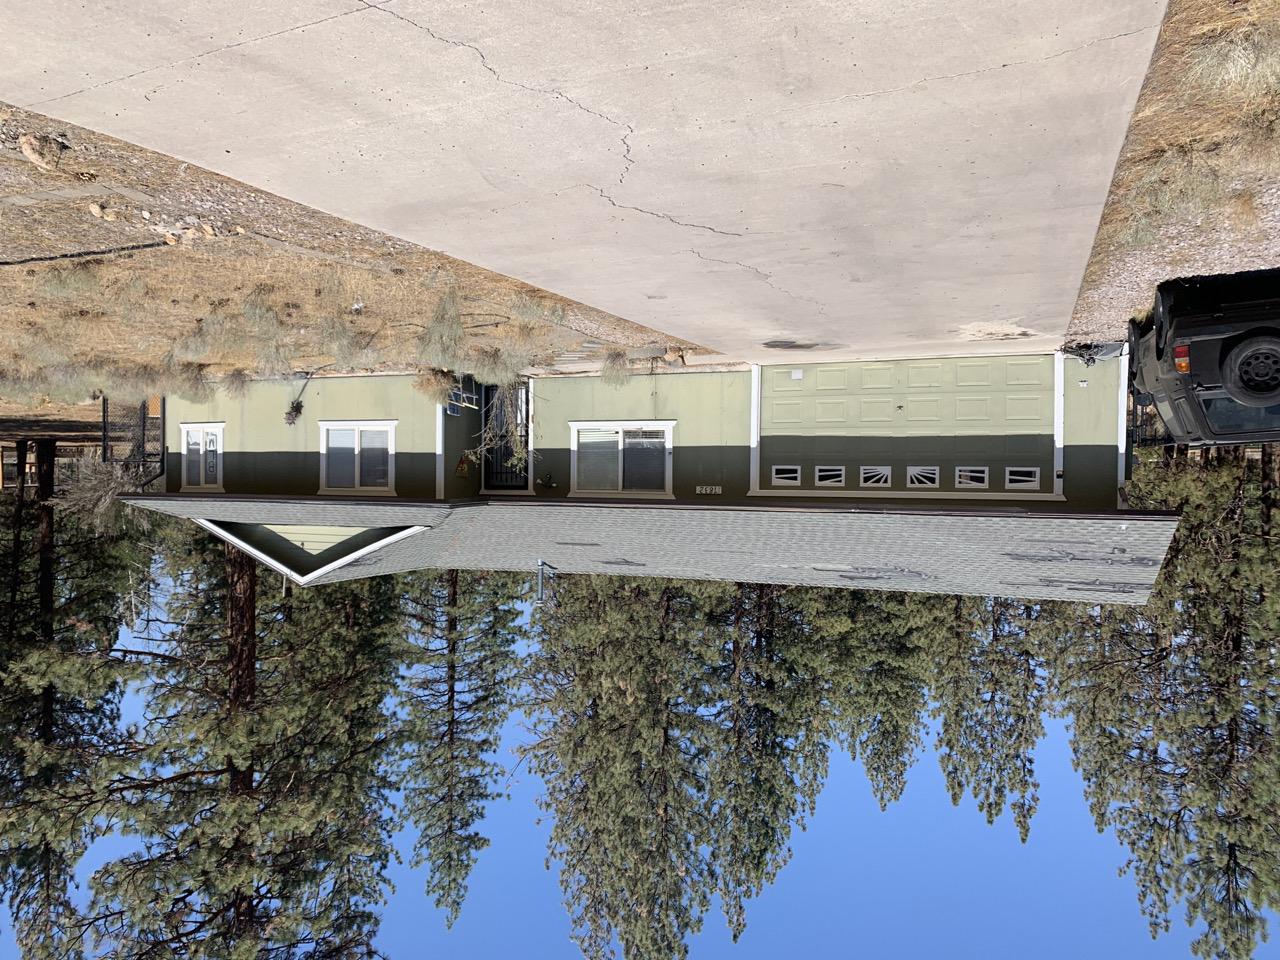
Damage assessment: affected